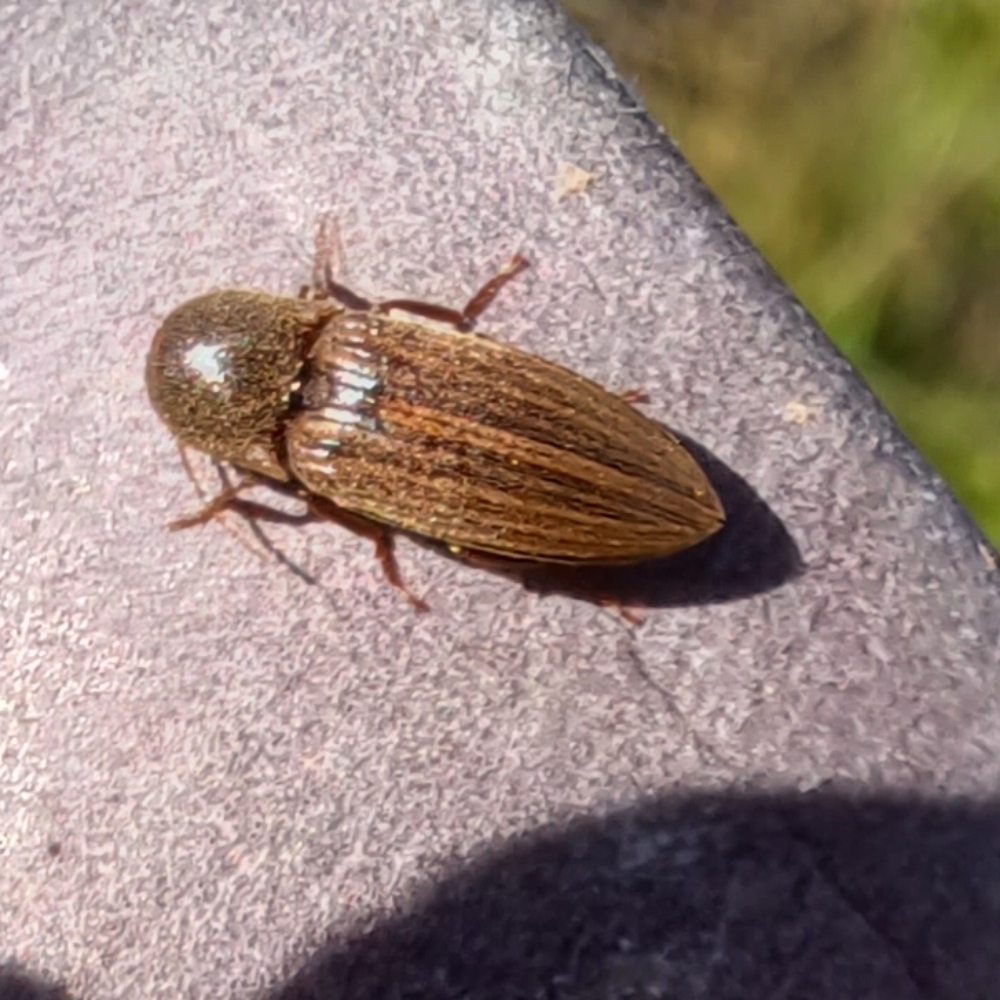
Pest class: clickbeetles_wireworms